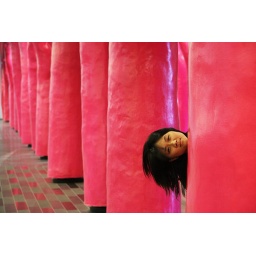
steph amidst pink trees in the convention ctr